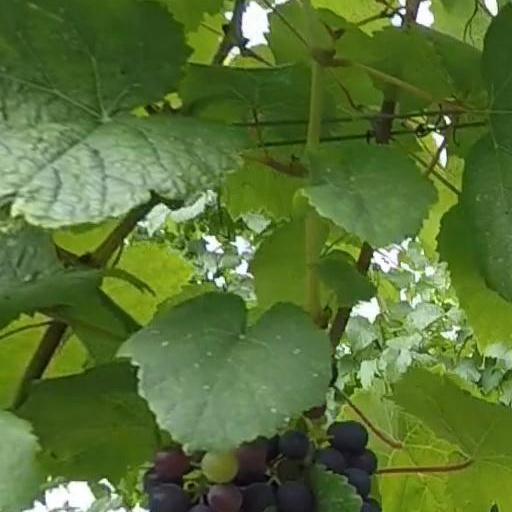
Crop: grape